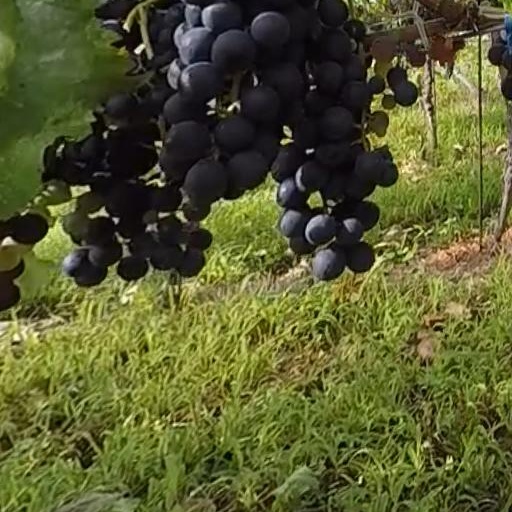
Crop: grape